RAF St Davids

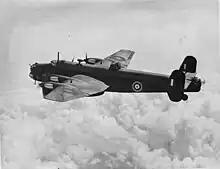
Handley Page Halifax, an example of the aircraft used by No. 517 Sqn

No. 517 Squadron RAF, a meteorological squadron, arrived on 26 November 1943, with a couple of Handley Page Halifax a British four-engined heavy bomber, from RAF St Eval. The unit undertook meteorological flights over the Western Approaches, while also performing anti-submarine patrol duties. It also had Handley Page Hampden, a British twin-engine medium bomber and Boeing Fortress I, an American four-engined heavy bomber. However, the squadron moved to the newly opened RAF Brawdy on 1 February 1944. United States Army Air Forces (USAAF) aircraft attached.